Jeff Cravath

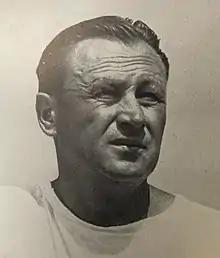
Cravath,

Newell "Jeff" Cravath (February 3, 1903 – December 10, 1953) was an American football player and coach. He served as the head football coach the University of Denver from 1929 to 1931, at the University of San Francisco in 1941, and at the University of Southern California (USC) from 1942 to 1950, compiling a career college football record of 74–43–9. In nine seasons under Cravath, the USC Trojans football team compiled a 54–28–8 record, won four Pacific Coast Conference titles, and made four appearances in the Rose Bowl Game. Cravath introduced the T formation to the USC program.